Doom Patrol

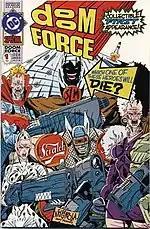
Cover of "Doom Force" one-shot, parody of X-Force. Art by Keith Giffen and Mike Mignola.

Over the course of the series, Morrison dedicated some issues to parody and homage. Willoughby Kipling led the Doom Patrol on a parody of the Brujería story arc of "Swamp Thing: A Murder of Crows" in issues #31–32. Issue #42 featured the origin of Flex Mentallo, who was supposed to be the character in the Charles Atlas ad. A belated lawsuit from the Charles Atlas Company showed that DC was protected under Fair Use doctrine in addition to an expired statute of limitations. Issue #53 featured a dream sequence that mimicked the Stan Lee/Jack Kirby "Fantastic Four", borrowing plot points from "The Galactus Trilogy" ("FF" #48–50) and "FF" #51, "This Man... This Monster!". A 1992 special called "Doom Force" was released as a one-shot and was meant to mimic and parody the "X-Force" book by Rob Liefeld. Issue #45 parodied Marvel's Punisher and Alan Moore in a satire called the Beard Hunter, a perpetually clean-shaven serial killer who murders bearded men and targets the Chief.